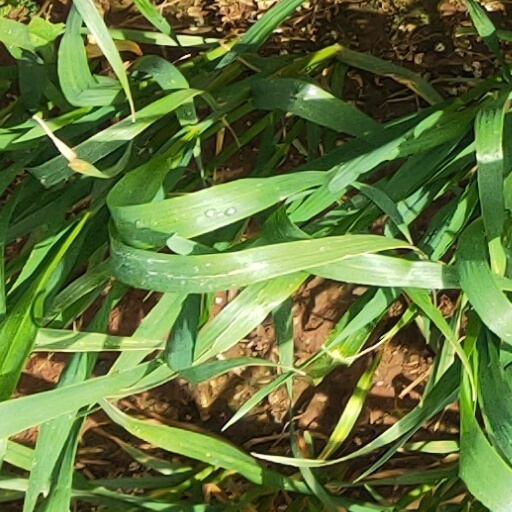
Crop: wheat